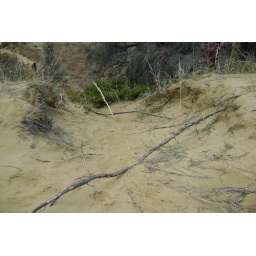
This stuff was worse than walking in mud... my shoes were loaded!